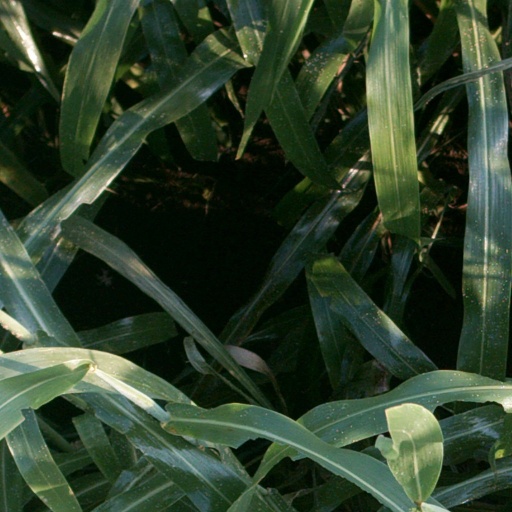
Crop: sorghum